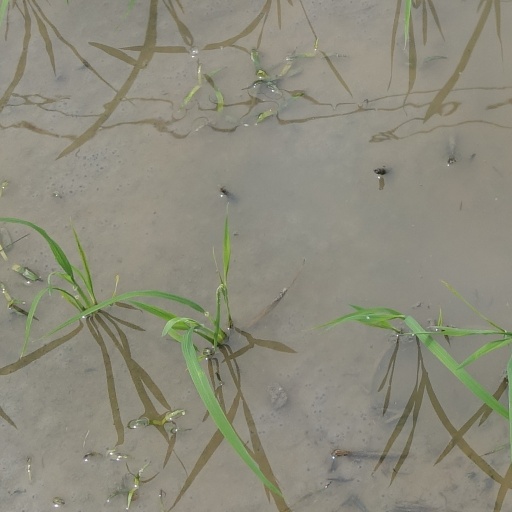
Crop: rice